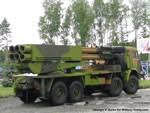
Label: Tornado